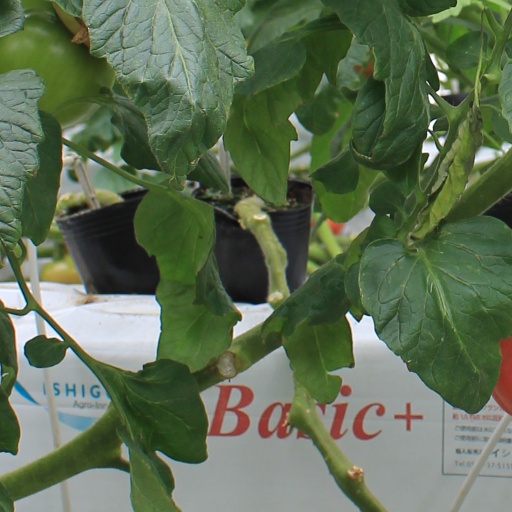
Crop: tomato